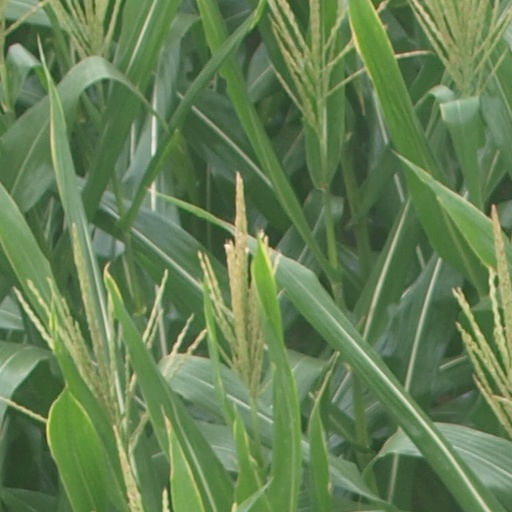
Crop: maize; corn